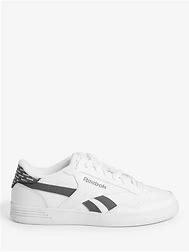
Brand: Reebok
Model: Royal Techque T